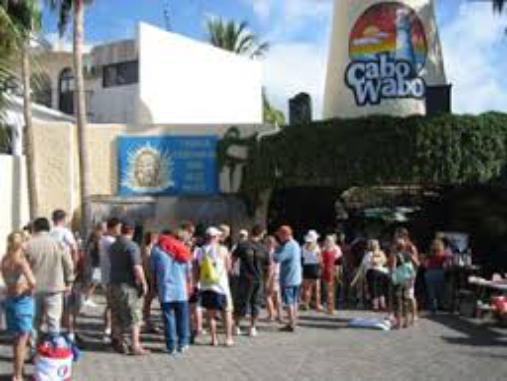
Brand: Cabo Wabo
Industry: Food